Lansdale Silk Hosiery Compy-Interstate Hosiery Mills, Inc.

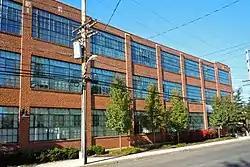
Lansdale Silk Hosiery Compy-Interstate Hosiery Mills, Inc., November 2011

The Lansdale Silk Hosiery Compy-Interstate Hosiery Mills, Inc. is an historic American silk mill complex located in Lansdale, Montgomery County, Pennsylvania.